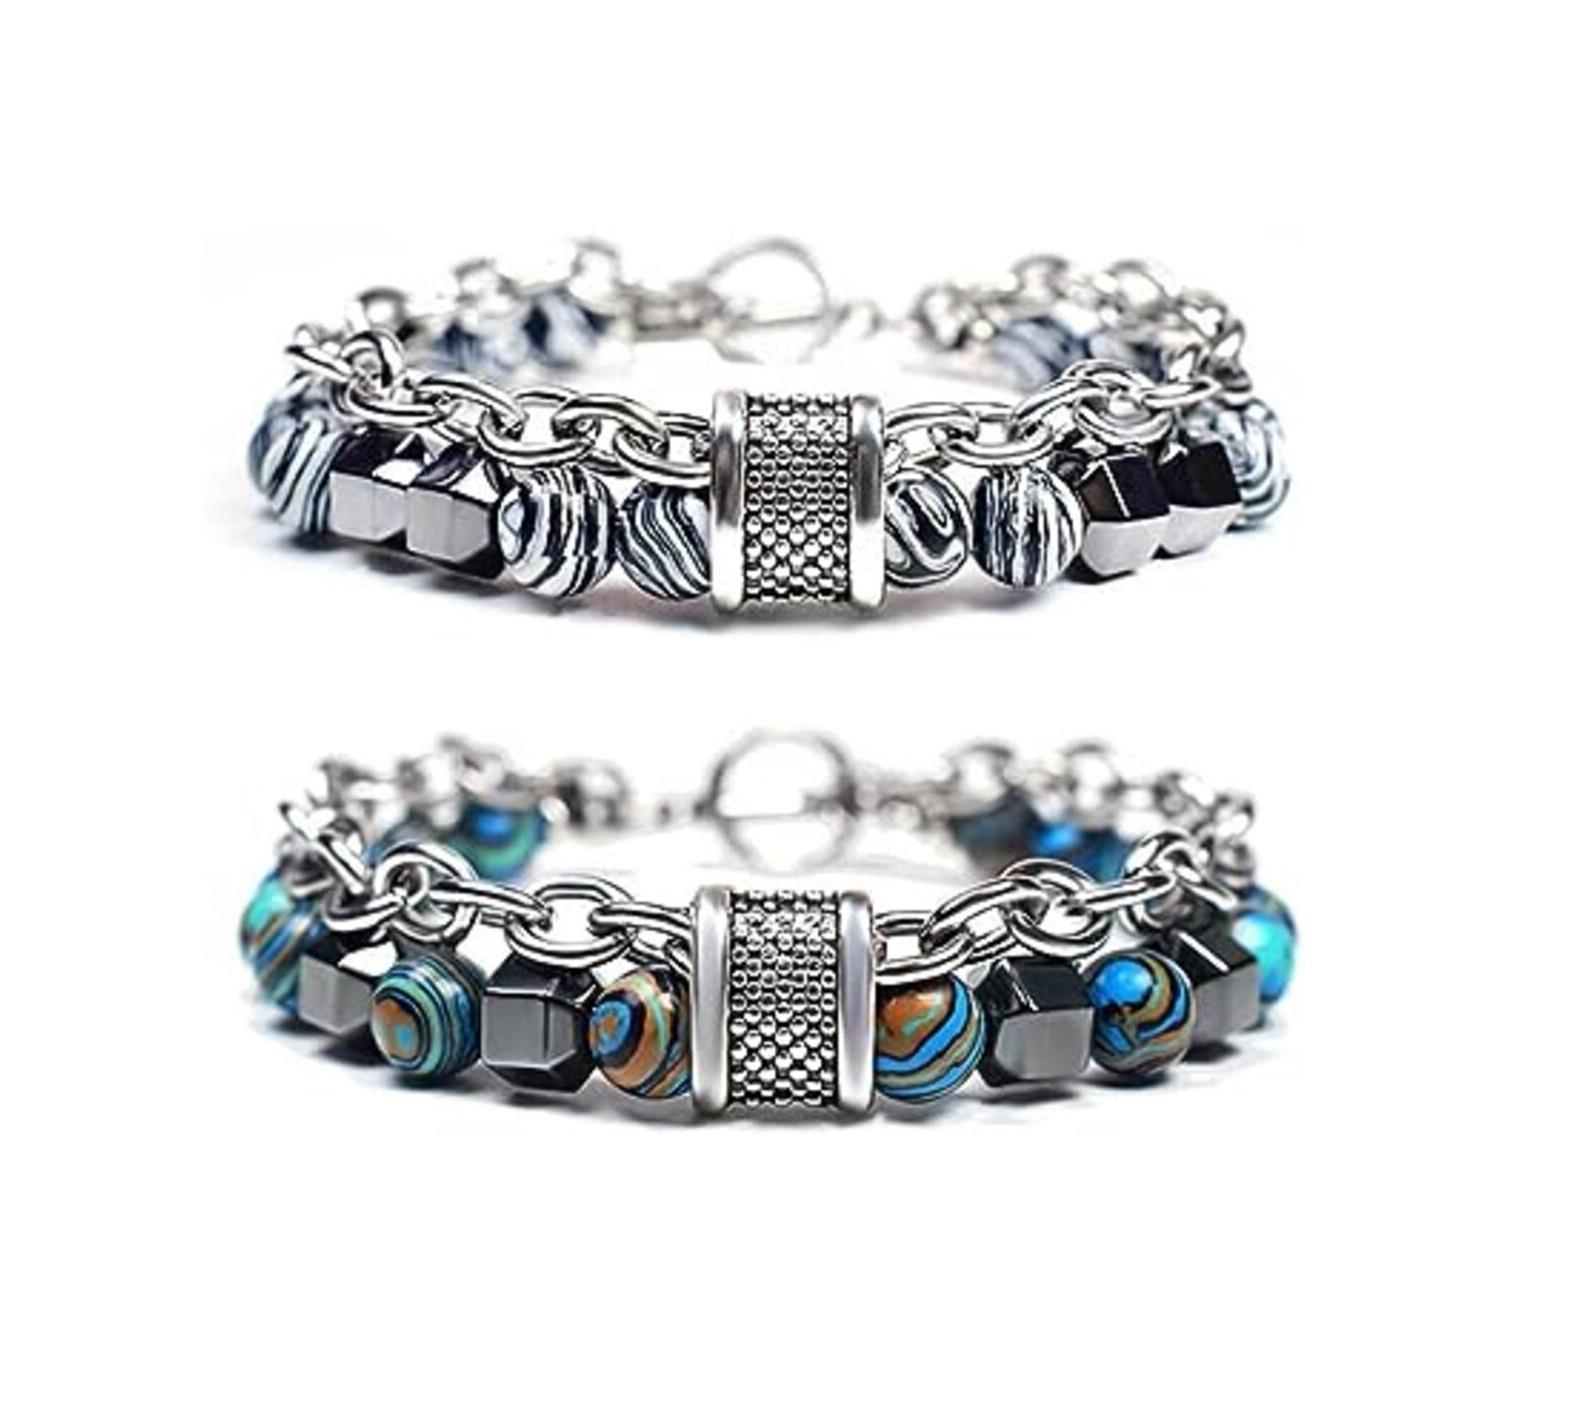
AJS Stylish Bead Bracelets Malachite Bracelet Beaded Chain Bracelet For Couples (Pack Of -2)
Type: Bracelets & Bangles
Brand: AJS
Price: Rs. 399
 Introducing AJS Bracelets: Elevate Your Style with Premium Quality Bracelets for Men, Women & CouplesDiscover the epitome of elegance and fashion with AJS Bracelets, a collection designed to cater to the diverse tastes of men, women, and couples seeking the perfect accessory to adorn their wrists. Crafted with meticulous attention to detail, our bracelets blend multi-design creativity with premium quality materials to create stunning pieces that resonate with individual style.For Men:AJS Bracelets understands that modern men seek accessories that reflect their unique personalities. Our range of bracelets for men combines masculinity with sophistication. From sleek leather bands to intricate metalwork, our designs offer a variety that suits both formal and casual occasions. Whether you're aiming for a rugged look or a refined appearance, AJS Bracelets for men will effortlessly complement your attire.For Women:Elegance knows no boundaries, and our collection of bracelets for women stands as a testament to that. From delicate chains embellished with intricate charms to bolder beaded options that exude confidence, our designs cater to a myriad of styles. Adorn your wrist with a touch of grace and let your individuality shine through with AJS Bracelets.For Couples:Celebrate the bond you share with your significant other through our couples' bracelets. Crafted to symbolize unity and connection, these bracelets come in pairs, allowing you and your partner to showcase your love in a stylish and meaningful way. Choose from matching designs that resonate with your relationship and let your wrists tell a tale of togetherness.Premium Quality:At AJS Bracelets, quality is non-negotiable. Each piece is meticulously crafted using the finest materials, ensuring durability and a luxurious feel. Our commitment to excellence means that every bracelet undergoes rigorous quality checks, guaranteeing that you receive a piece that not only looks exceptional but also stands the test of time.Multi-Design Creativity:Variety is the spice of life, and AJS Bracelets embraces this philosophy. Our collection boasts a diverse array of designs, from minimalist and understated to bold and intricate. With an emphasis on creativity, our bracelets are designed to be an extension of your personality, allowing you to curate your desired look effortlessly.Beaded Bracelets:For those who appreciate the artistry of beadwork, our beaded bracelets are a testament to craftsmanship. The vibrant colors and intricate patterns of our beaded designs add an element of artistic flair to your ensemble. Each bead is carefully chosen and arranged, resulting in a piece that's as unique as you are.Elevate your style and make a statement with AJS Bracelets. Whether you're seeking an accessory to complete your outfit or a meaningful gift for a loved one, our collection offers a fusion of elegance, quality, and innovation that caters to every taste and occasion. Explore the world of AJS Bracelets and discover the perfect wrist adornments that resonate with your personal style journey.Disclaimer:Adds a touch of personal style and uniqueness.
Features: Stylish and trendy bracelet,Adjustable size to fit different wrist sizes,Suitable for both men and women,Ideal for casual or boho-chic fashion styles,Easy to put on and take off with a secure closure,Superior Quality & Skin Friendly: High Quality as per International Standards that makes it very skin friendly.,It has been made from toxic free materials Anti-Allergic and Safe for Skin.,It can be worn over long time periods without any complains of ach and swelling.Made from Premium Quality Material this product assures to remain in its Original Glory even after years of usage.